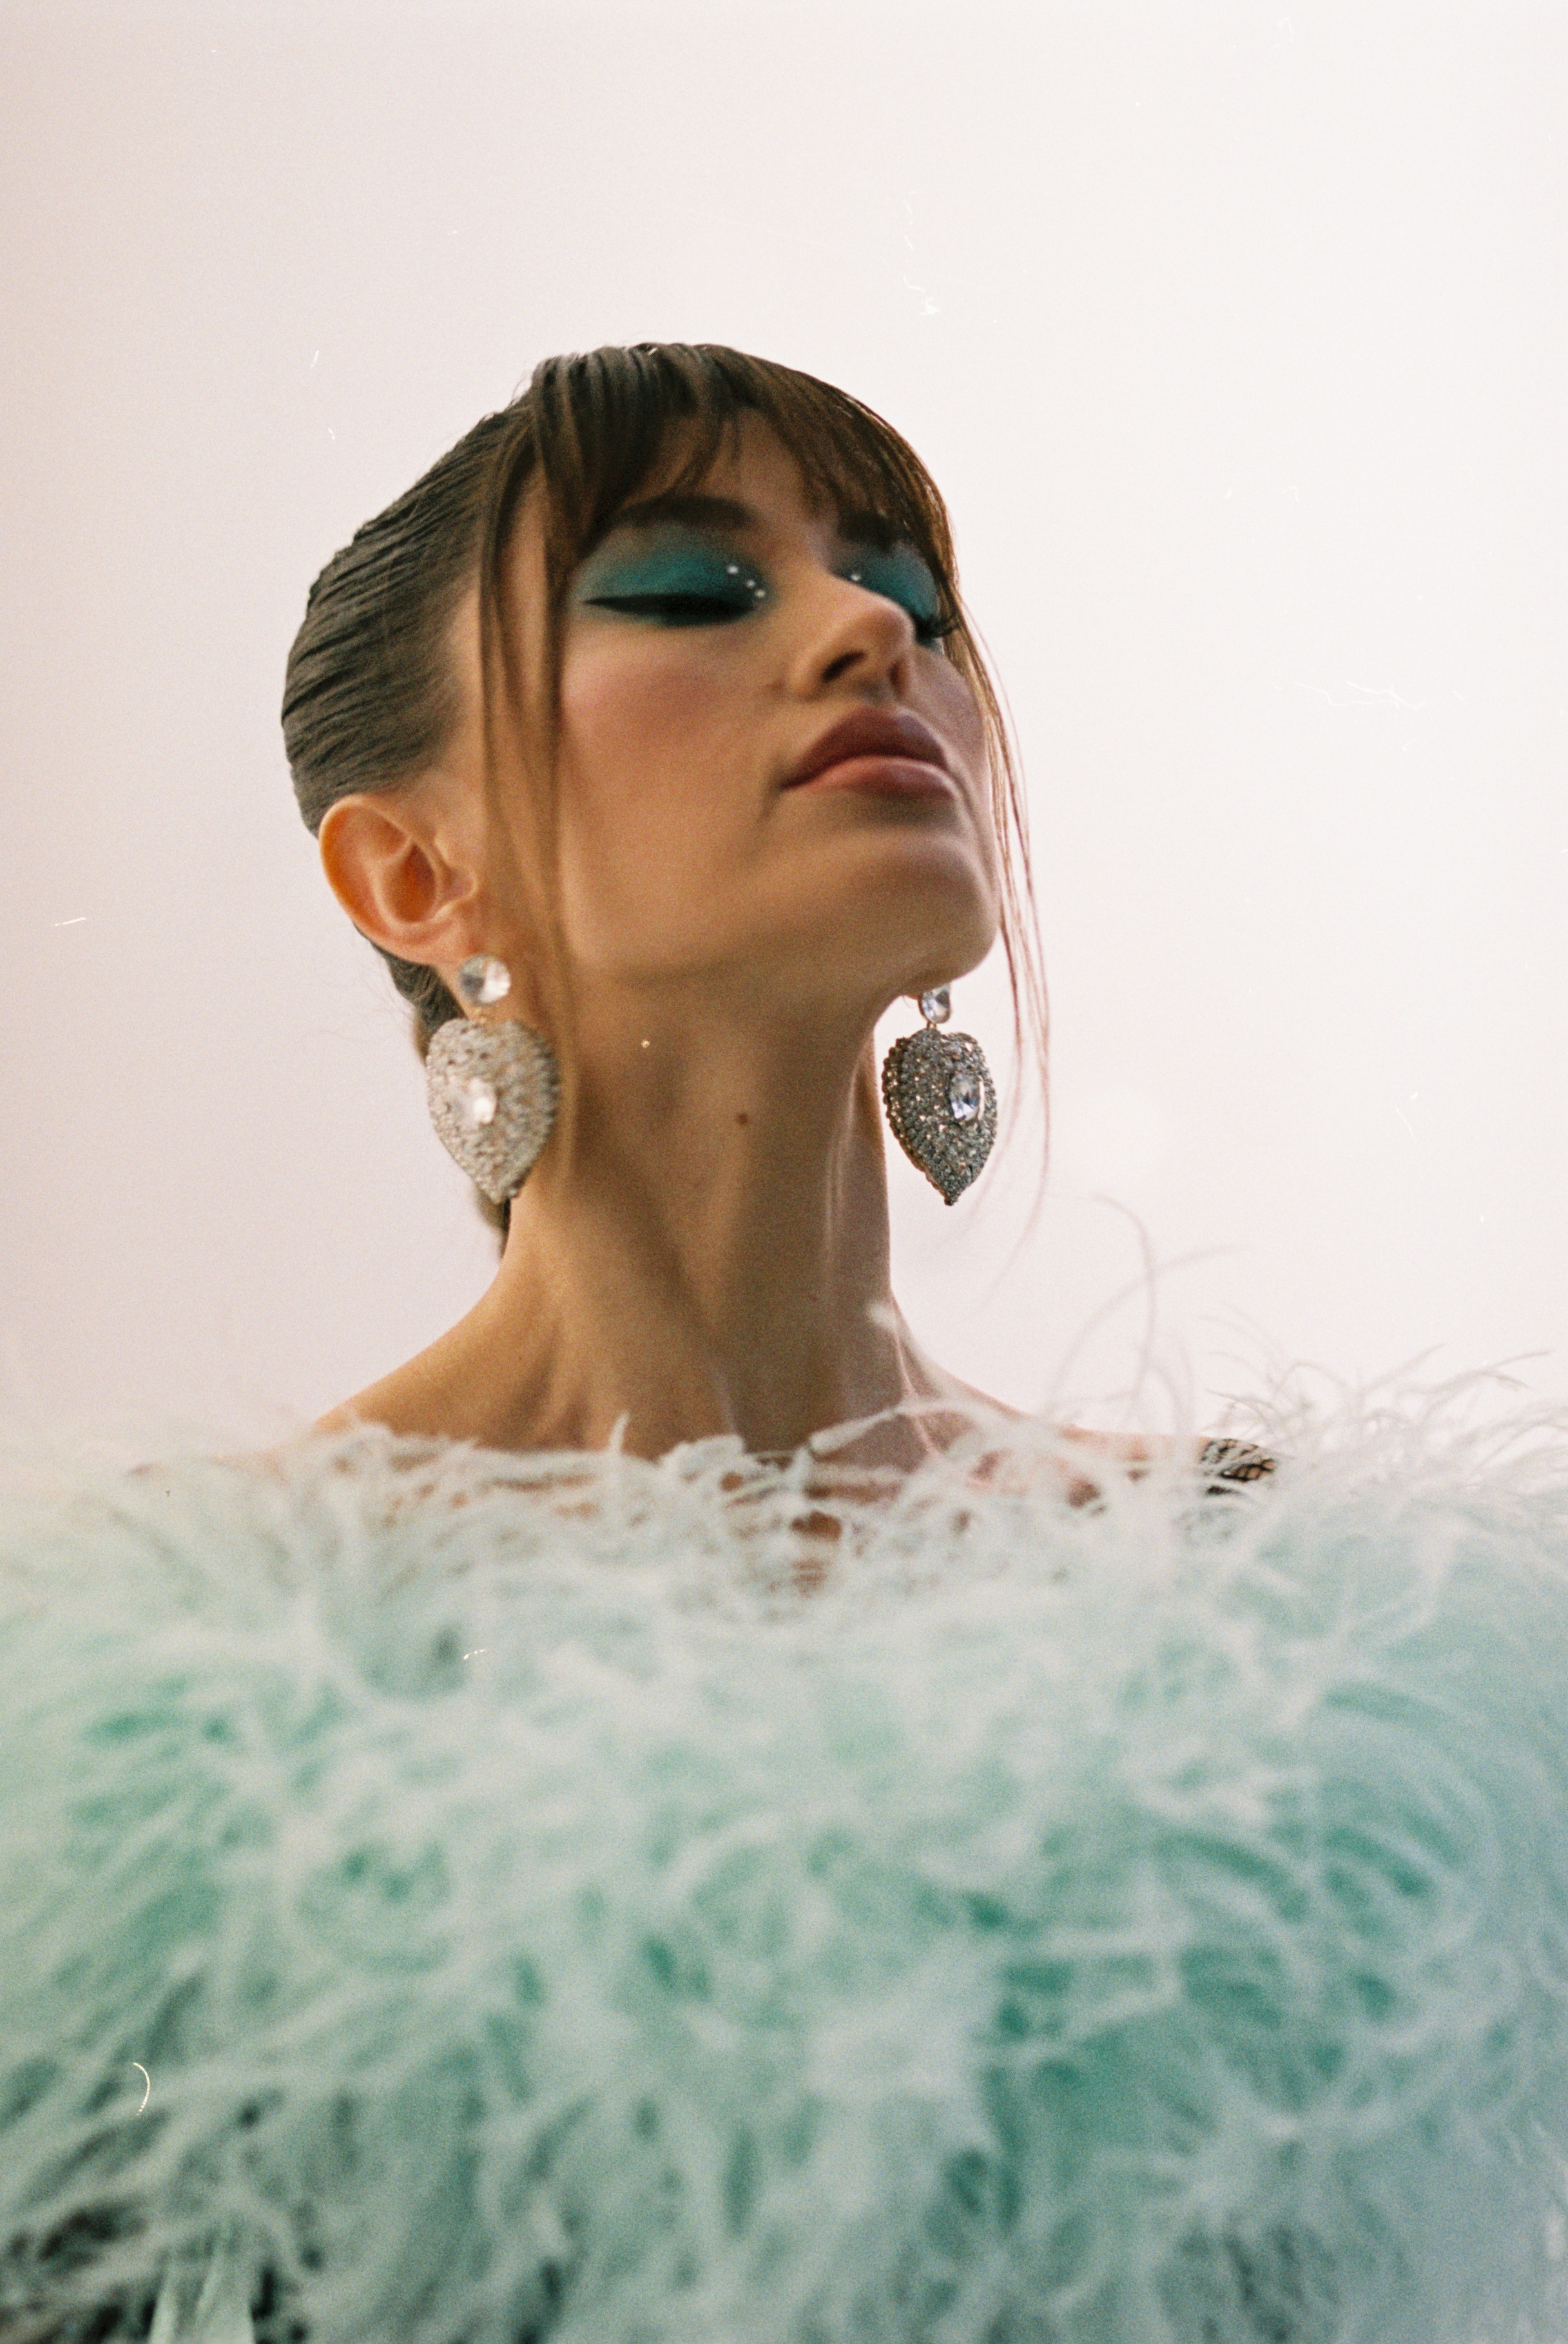
woman, lip, eyelash, flash photography, neck, happy, feather, gown, black hair, earrings, fashion design, fashion model, long hair, jewellery, haute couture, eyewear, fur clothing, brown hair, headpiece, bridal accessory, close up, event, blond, necklace, fashion accessory, fur, fun, personal protective equipment, costume, portrait photography, hair coloring, hair accessory, bridal clothing, tradition, ceremony, photo shoot, cosplay, portrait, performance art, entertainment, model, reflection